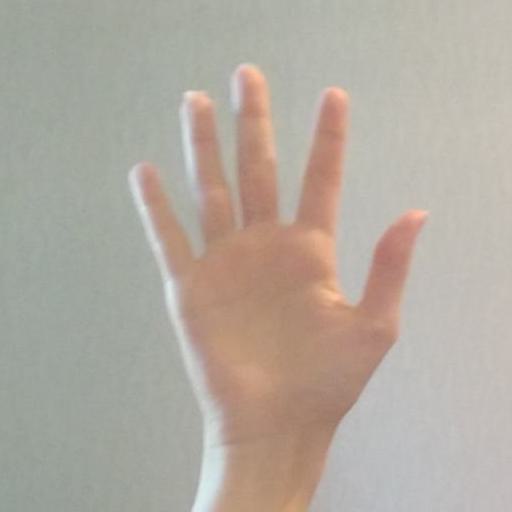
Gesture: palm